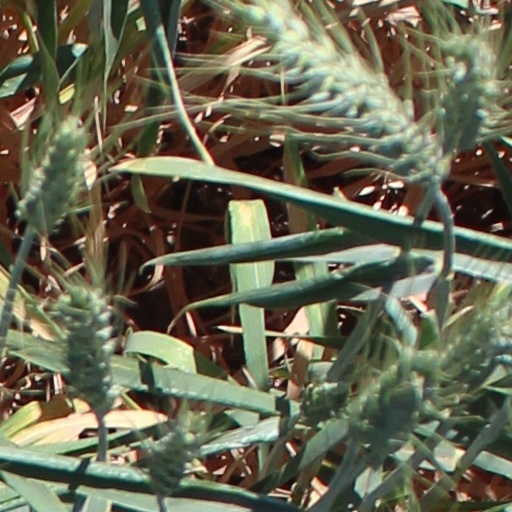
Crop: wheat